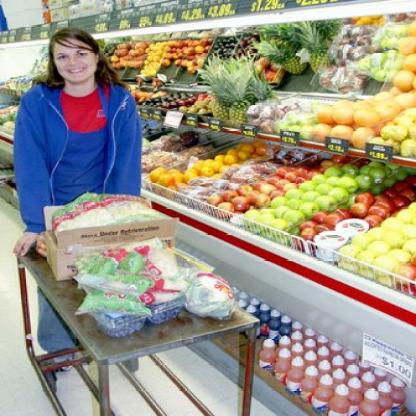
Scene: Indoor